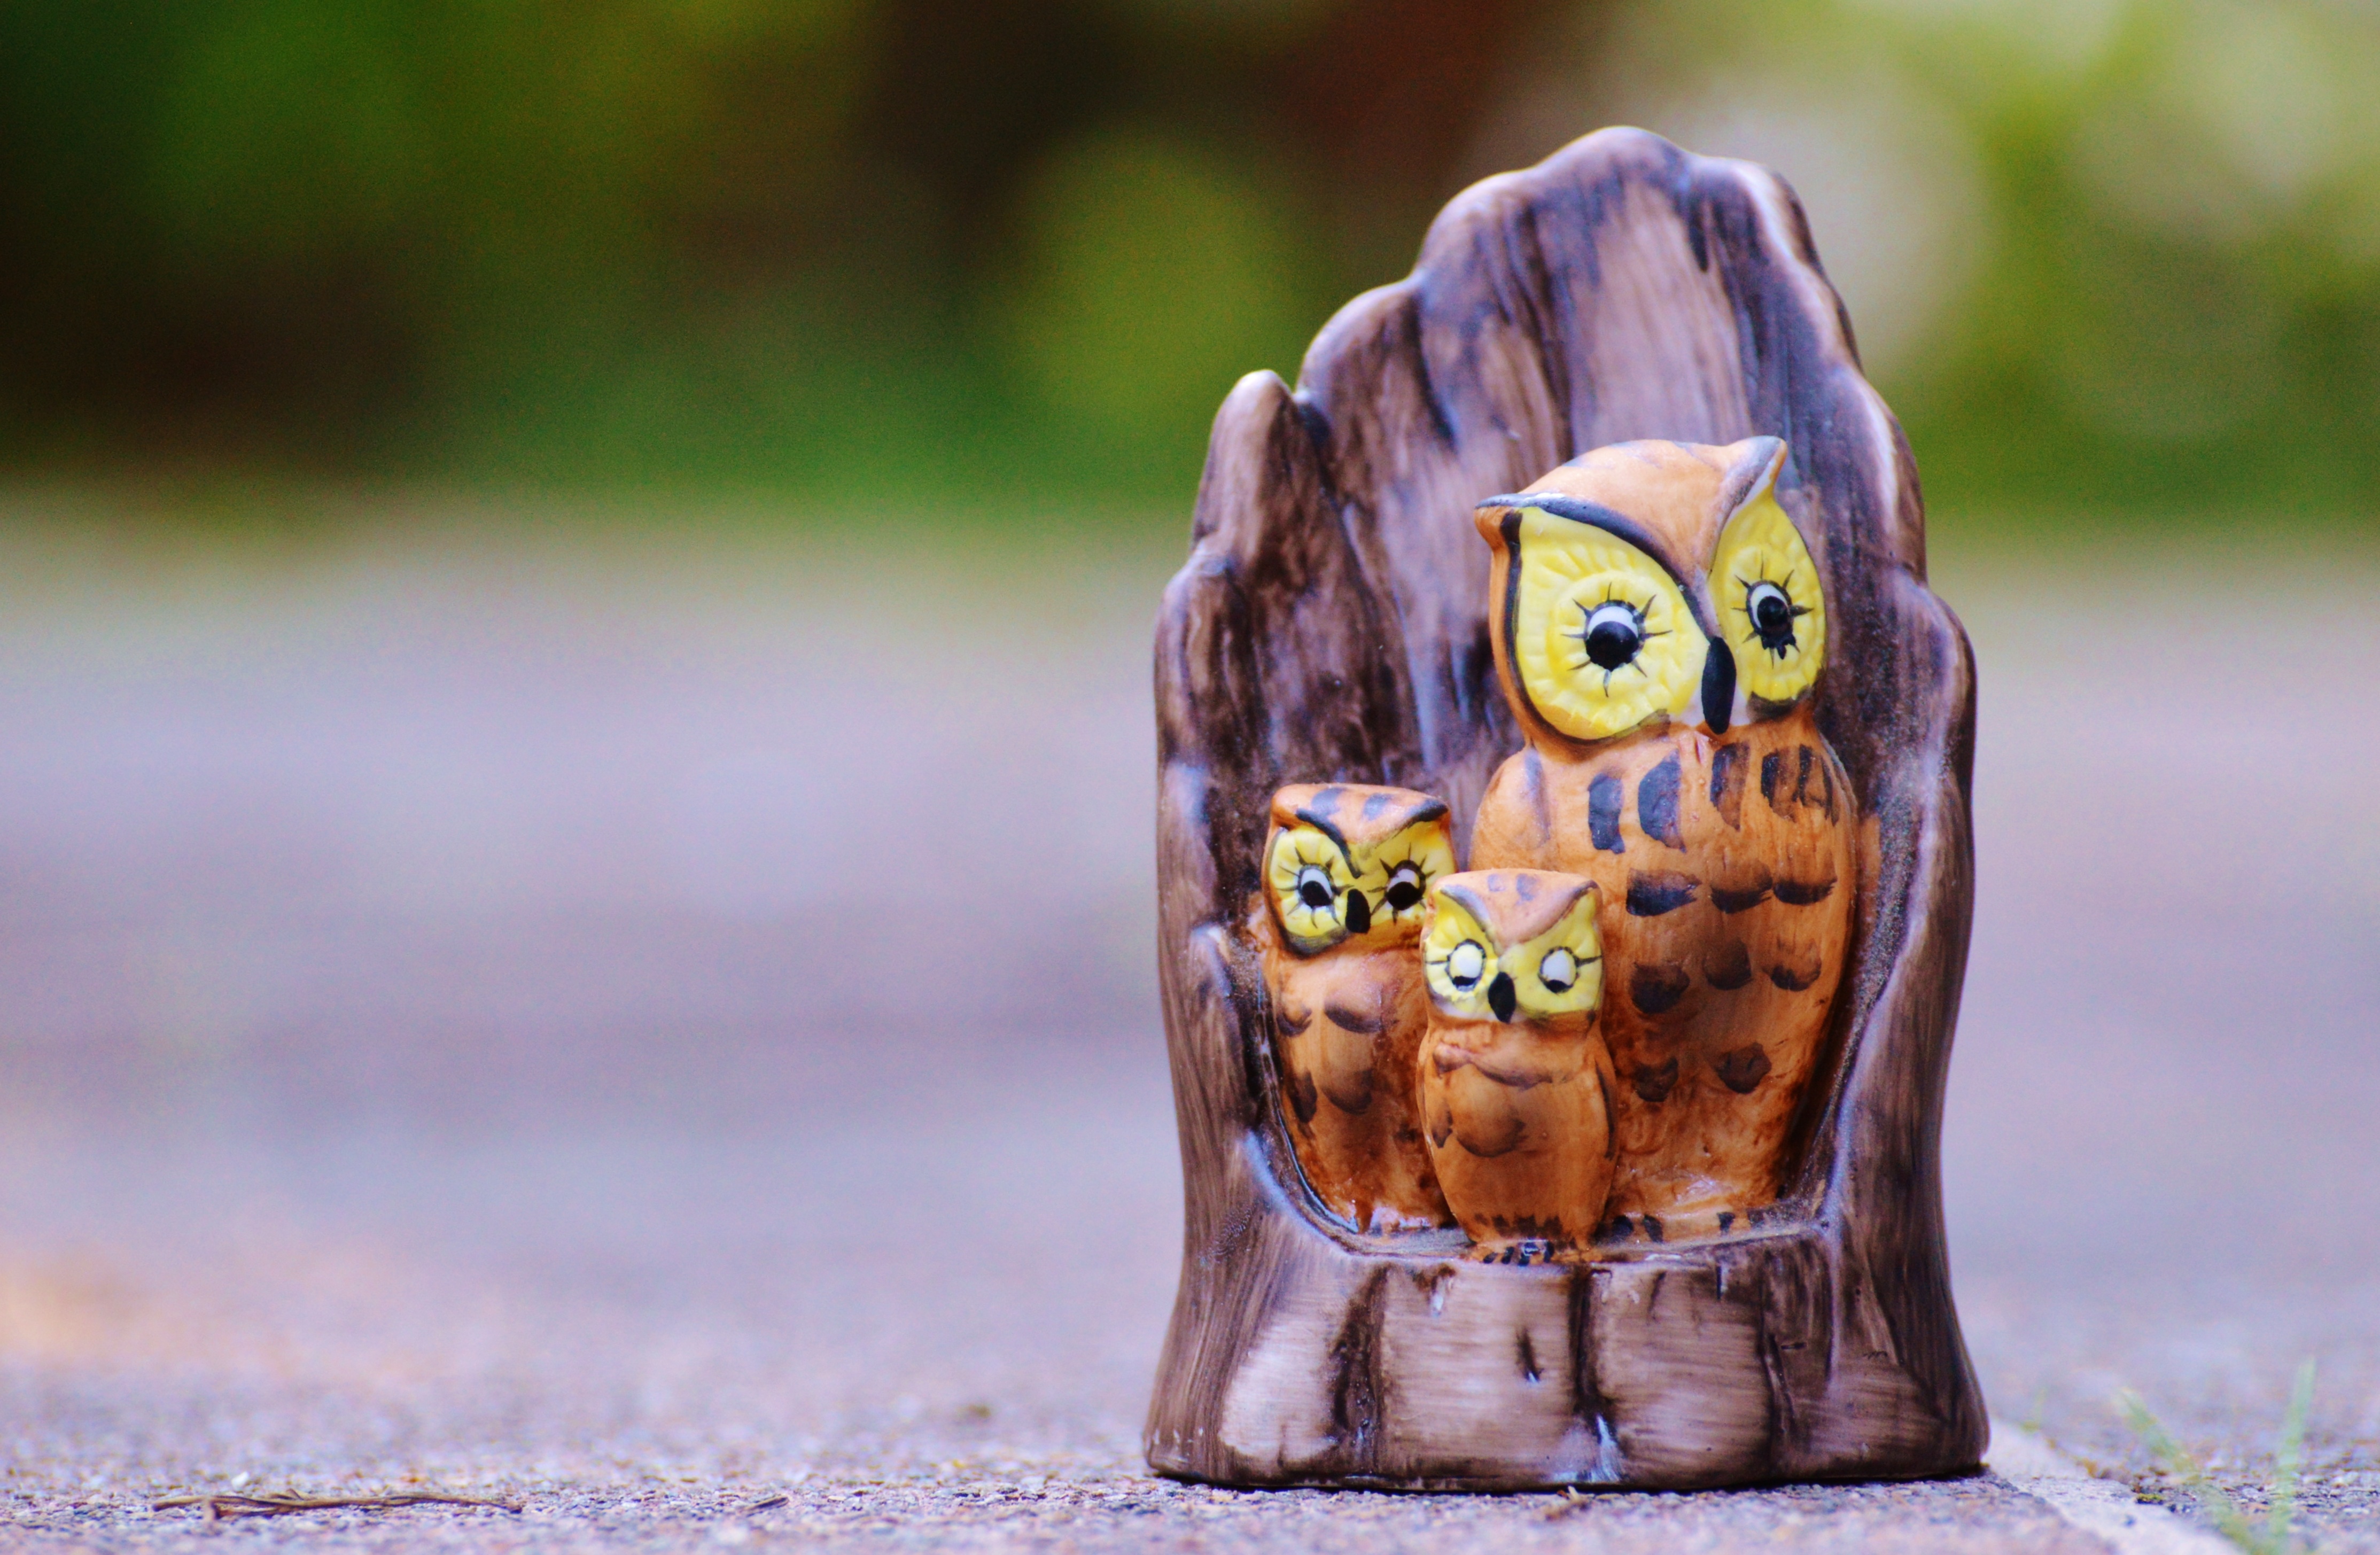
bird, sweet, cute, owl, security, bird of prey, children, mama, tree stump, figures